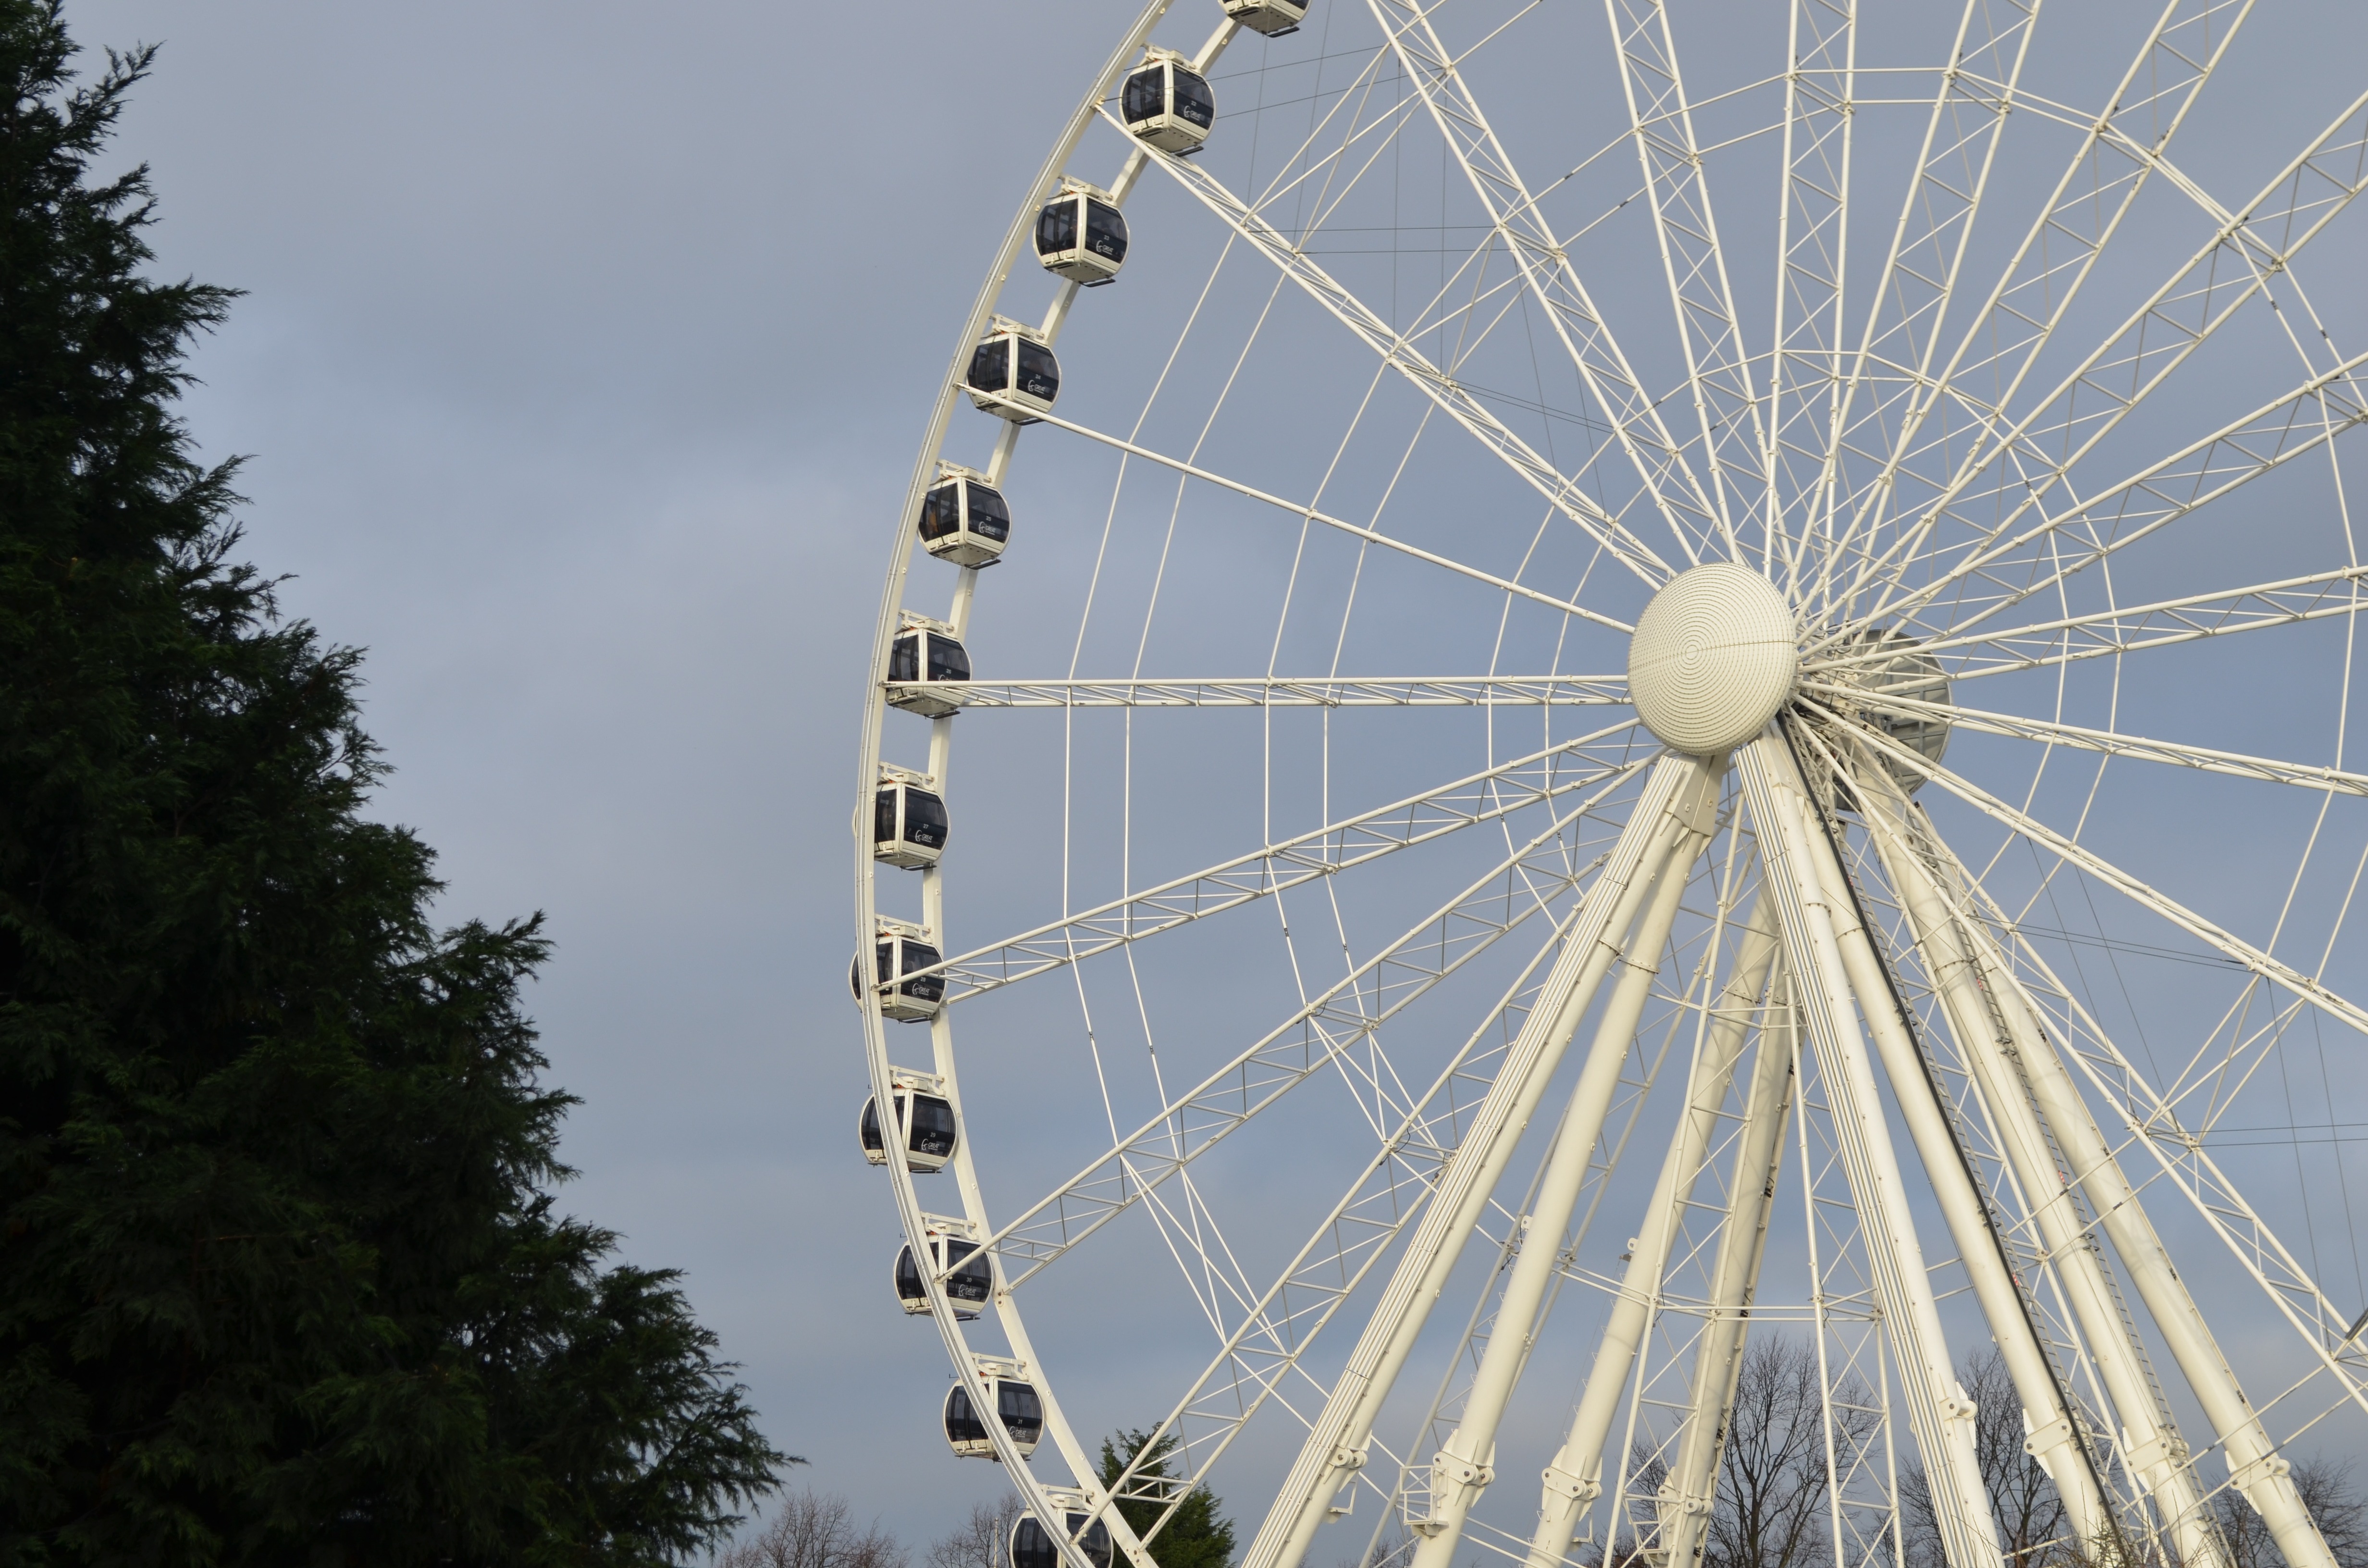
architecture, recreation, ferris wheel, attraction, season, background, eye, york, united, kingdom, tourist attraction, views, entertainment, outdoor recreation, geographical feature